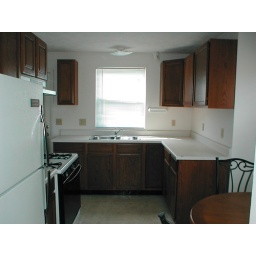
This is the kitchen in the locust house. All brand new, just remodeled, gas stove, table included.